Raid on Genoa

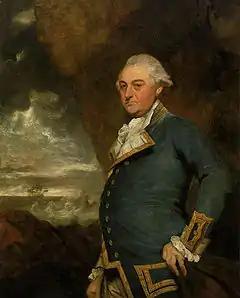
"John Gell", Joshua Reynolds, 1786, National Maritime Museum

To confront the French frigates, Hood diverted a powerful squadron from his fleet at Toulon. This force was led by Rear-Admiral John Gell in the 98-gun ship of the line HMS "St George" and included the 74-gun HMS "Bedford" under Captain Robert Mann, and HMS "Captain" under Captain Samuel Reeve, as well as the French Royalist "Scipion". Smaller warships accompanied the larger warships: HMS "Mermaid", HMS "Tartar", HMS "Alerte", HMS "Eclair", HMS "Vulcan", HMS "Conflagration", and HMS "Speedy" under Commander Charles Cunningham. This force was ordered to sail to Genoa and eliminate "Modeste", Hood stipulating in his orders that the operation was a warning to Republican sympathisers, "regicides", in Genoa. The squadron arrived off the port on 5 October.